Mekong

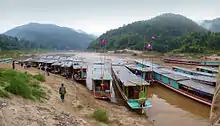
Slow cruise boats, Pakbeng, Laos

The low tide level of the river in Cambodia is lower than the high tide level out at sea, and the flow of the Mekong inverts with the tides throughout its stretch in Vietnam and up to Phnom Penh. The very flat Mekong delta area in Vietnam is thus prone to flooding, especially in the provinces of An Giang and Dong Thap (Đồng Tháp), near the Cambodian border.